Tamar Pelleg-Sryck

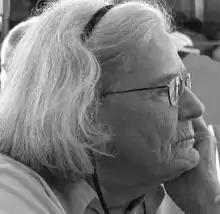
Pelleg-Sryck in 2009

Tamar Pelleg-Sryck (2 June 1926 – 11 March 2024) was an Israeli lawyer and human rights activist. After working as a teacher and organizer, she qualified as a lawyer at 61 and was best known for representing Palestinian detainees in court and advocating for human rights in Palestine since the Intifada in December 1987.